Slava Polunin

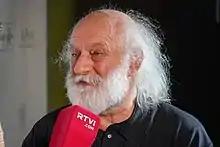
Slava Polunin at Russian Film Week USA in December 2019

By 1988, Licedei had created five highly successful shows: "Dreamers" (Фантазёры), "Eccentrics on the attic" (Чурдаки), "From the life of insects", "Asisyai-revue" and "Catastrophe". The members decided to celebrate the 20th anniversary of the theater with its funeral. The events included funeral speeches over multiple coffins labeled with the names of the participants, followed by a funeral procession with the coffins through the streets of Leningrad. Then the coffins were set aflame and floated down the Neva river. Despite the theatrical style of the performance, it was indeed the end of the theater. The participants believed Konstantin Stanislavski, who stated that any theater dies after it has existed for 20 years.